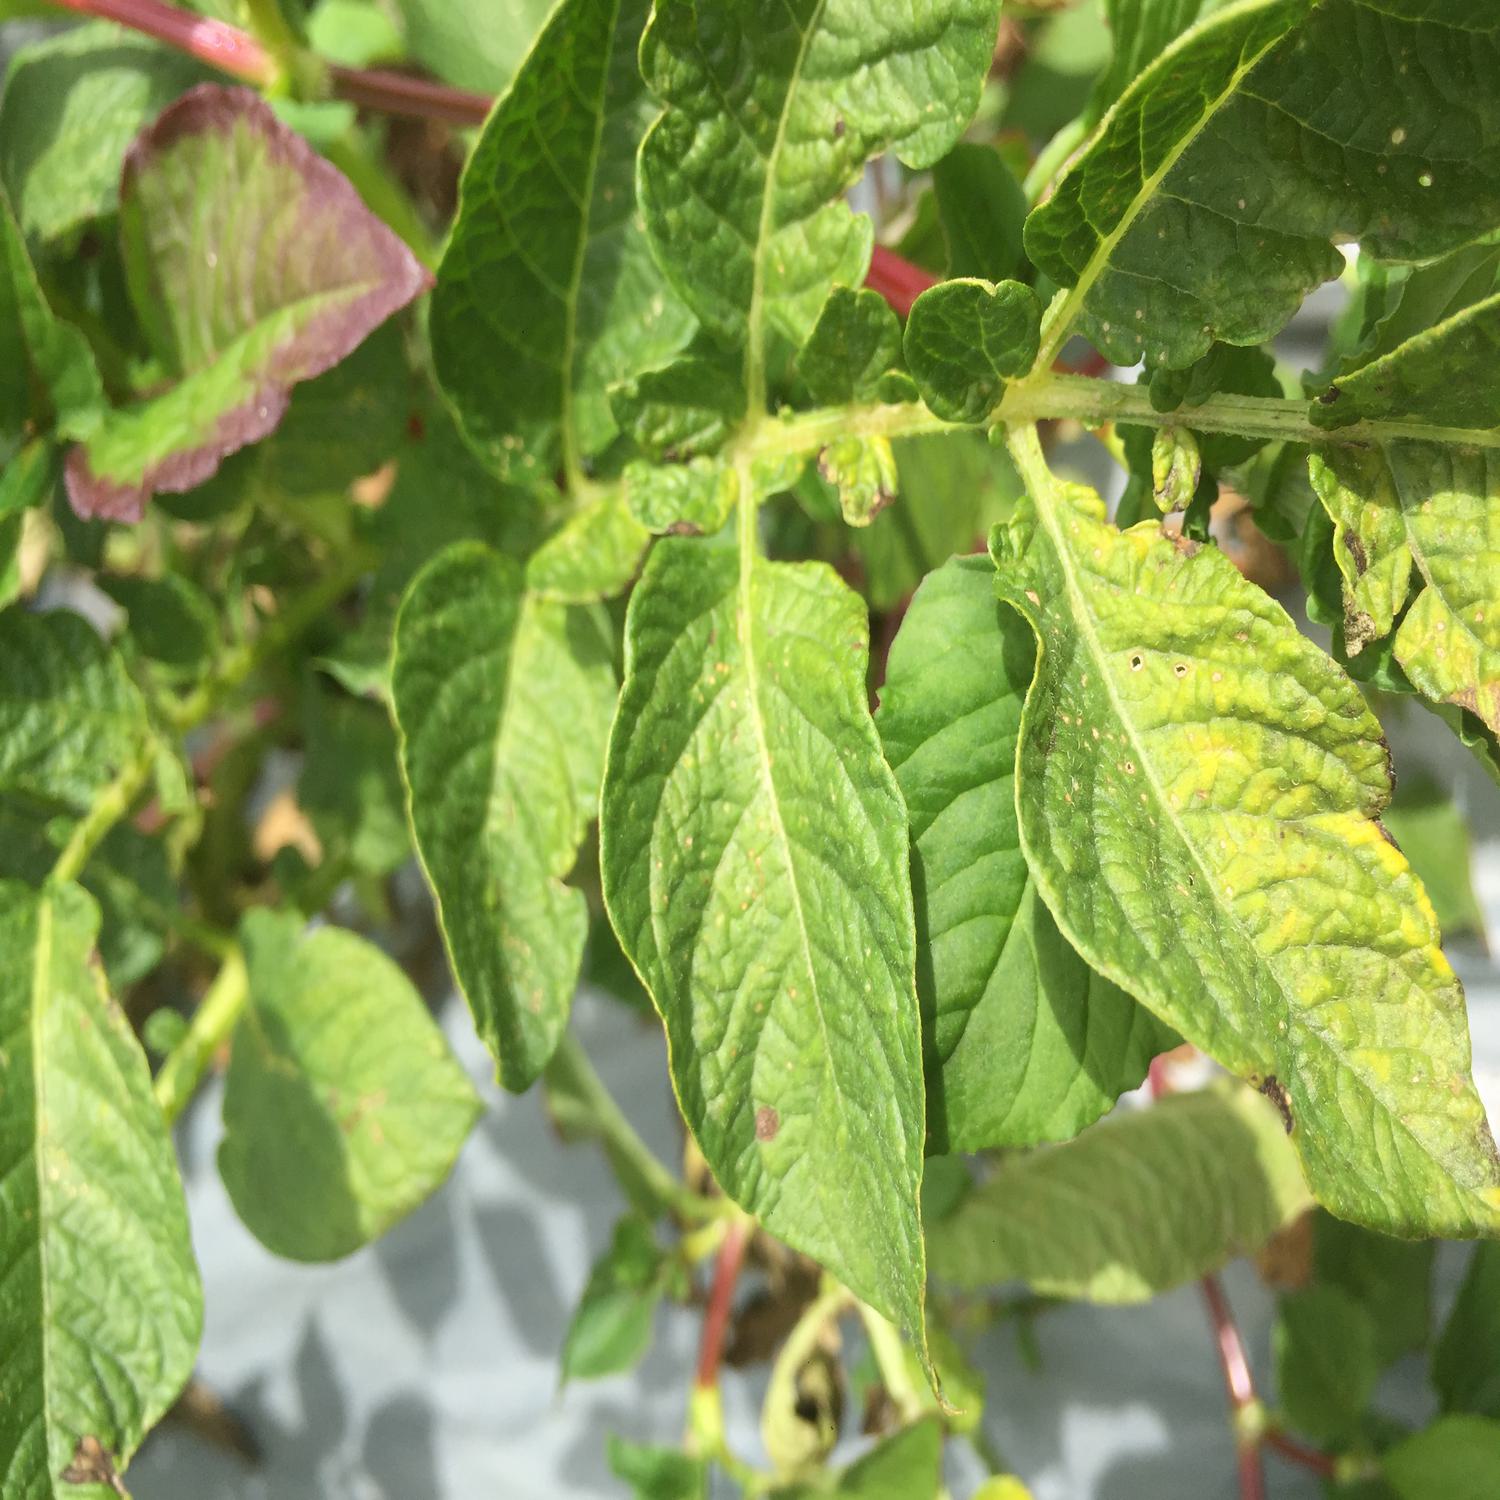
Etiqueta: Virus